James Fegan

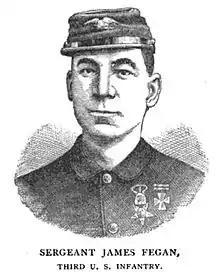
Sergeant James Fegan illustration made in 1886

Sergeant James Fegan (1827 – June 25, 1886) was an American soldier in the U.S. Army who served with the 2nd and 3rd U.S. Infantry during the American Civil War, and Indian Wars. In March 1868, while escorting a powder train en route from Fort Harker to Fort Dodge, Kansas, he single-handedly prevented a mob from blowing up the train to free an army deserter. For his efforts, he received the Medal of Honor.